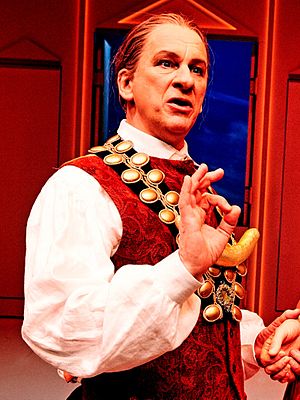
Henrik Koefoed
Henrik Koefoed i titelrollen i Den politiske kandestøber, 2017.
Henrik Koefoed Jensen R.1 er en dansk skuespiller og tegnefilmsdubber. Han er desuden kendt som den ene fjerdedel af Ørkenens Sønner.